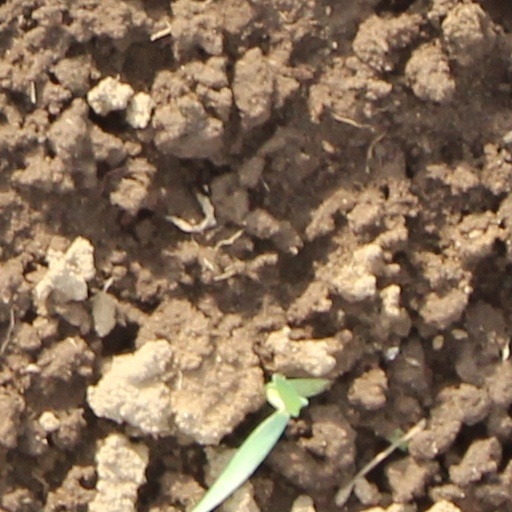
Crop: wheat